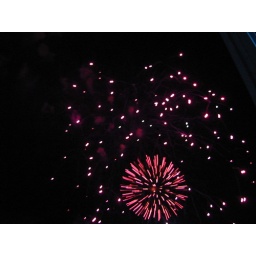
Fireworks from the walking bridge downtown. These were in honor of the last night of the music festival, Riverbend